Crawford McCullagh

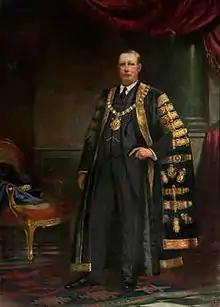
Sir Crawford McCullagh, as Lord Mayor

The Rt Hon. Sir Crawford McCullagh, 1st Baronet (1868 (Aghalee, Co. Antrim) – 13 April 1948), was a Unionist politician in Northern Ireland.